Anders Fager

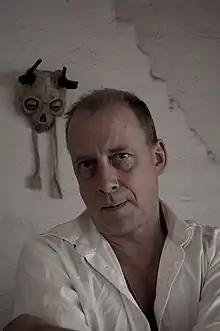

Born in Stockholm, eighteen year old Fager joined "Äventyrspel" in 1982 to travel around the country demonstrating Sweden's first role-playing game, "Drakar & Demoner", a game that at the time was compared to "improvised radio theatre". Fager wrote ', the first role-playing game adventure published in Swedish. He also co-designed board games for the "Äventyrsspel" label, such as ' and "".